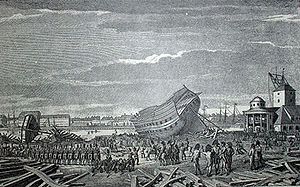
Københavns bombardement / Baggrund / Afsked med Orlogsflåden
Englændernes ødelæggelser på Holmen
Hærværk på Holmen
Københavns bombardement var en terrorbombning, der fandt sted i 1807 under Englandskrigene og varede fra den 2. til den 7. september. Belejringen af København var et resultat af britisk krav om overgivelsen af Danmarks flåde til briterne, der frygtede at Kronprins Frederik ville overgive flåden til franskmændene mod Storbritannien. Den britiske flåde blev ledet af admiral James Gambier og landstyrken på 26.000 mand, fortrinsvis briter og tyskere, af general Lord Cathcart.